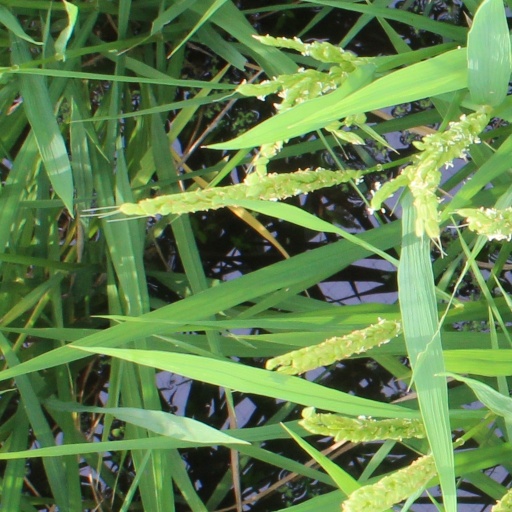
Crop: rice